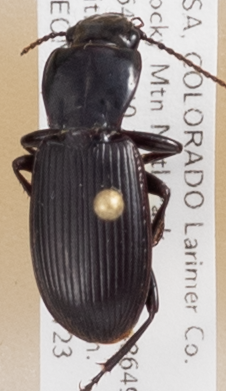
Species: Pterostichus protractus
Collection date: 2018-07-23
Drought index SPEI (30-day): -0.404
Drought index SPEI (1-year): -1.01
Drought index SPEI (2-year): -0.46